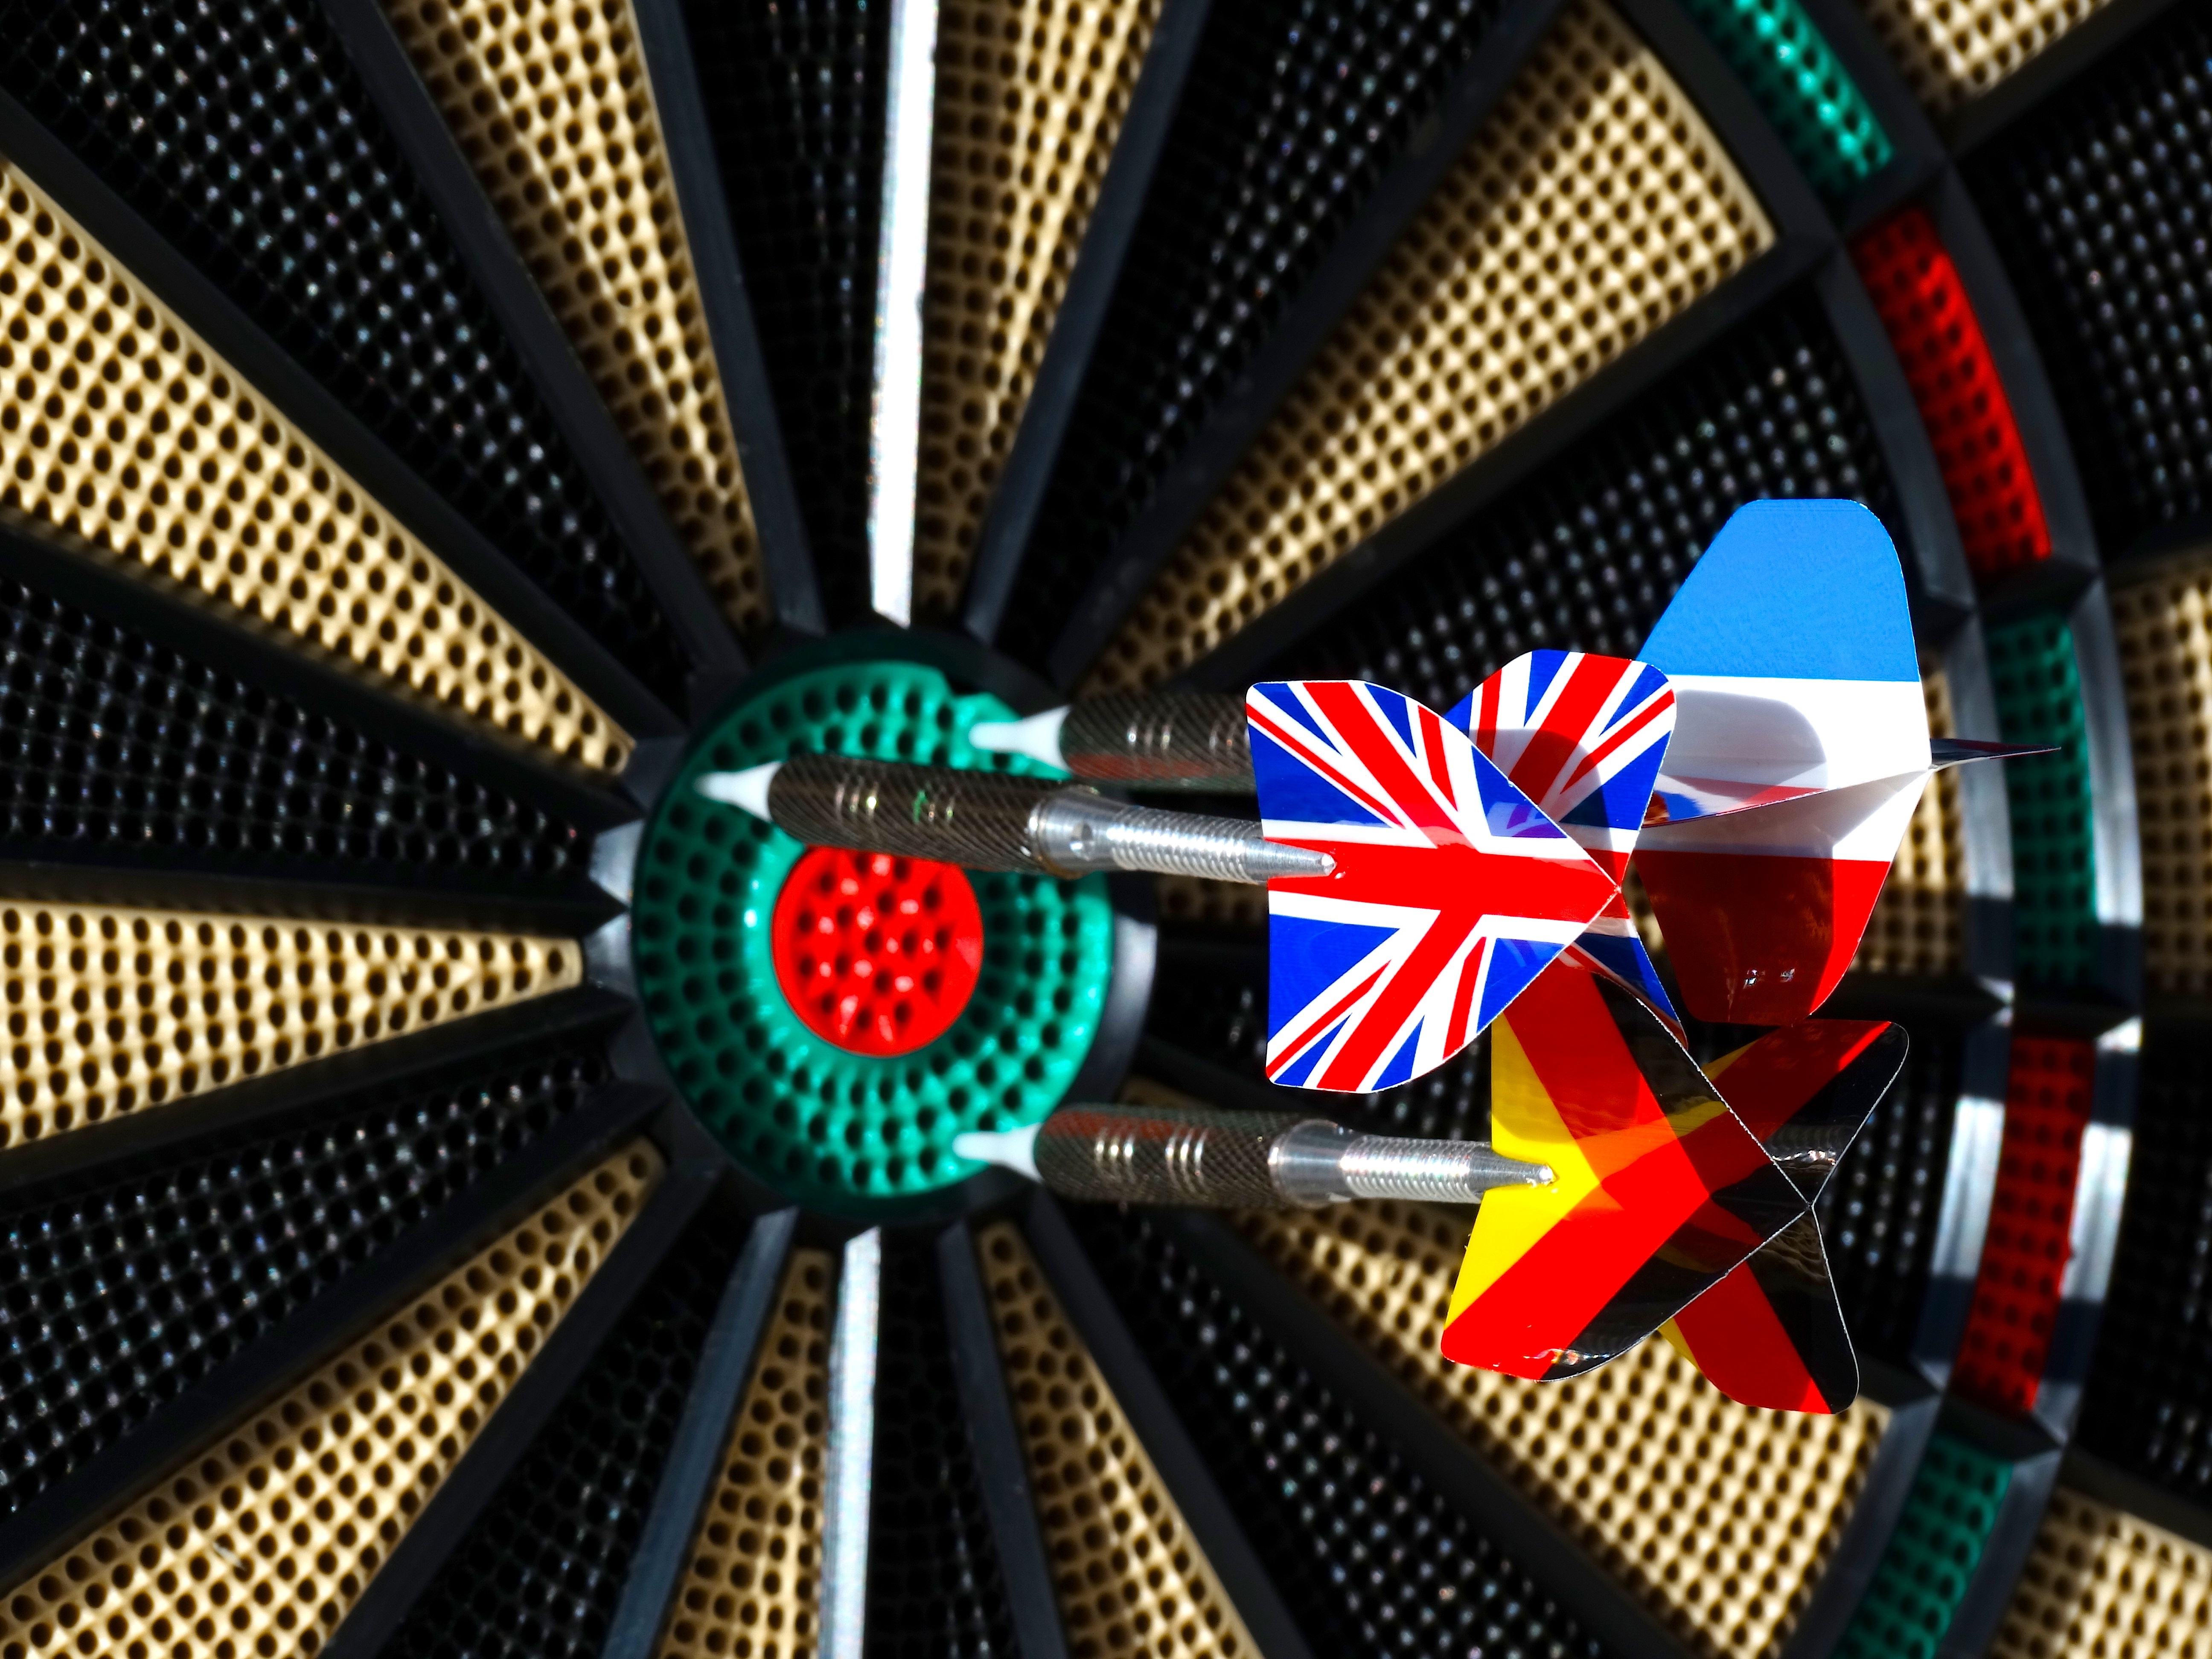
play, recreation, europe, arrow, sports, symmetry, germany, eu, middle, games, target, darts, dart, bull's eye, play darts, delivering, indoor games and sports, without fail